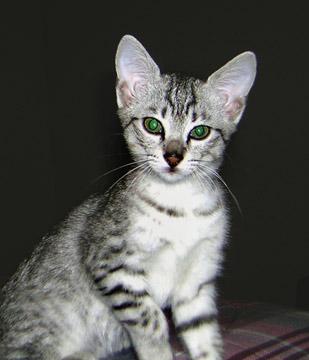
Breed: Egyptian Mau